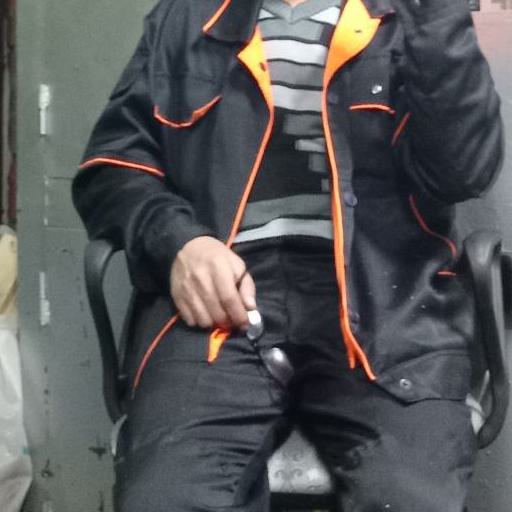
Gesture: no_gesture